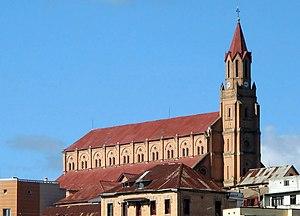
Église à Antananarivo, Madagascar